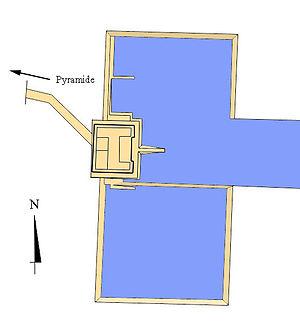
La pyramide d'Ounas est une pyramide à faces lisses située à Saqqarah, près du Caire, en Égypte. Elle a été construite par le pharaon Ounas, dernier roi de la Vᵉ dynastie. Elle est la première pyramide dont la chambre funéraire est décorée des textes des pyramides. Son nom antique est « La pyramide qui est la beauté des lieux ».